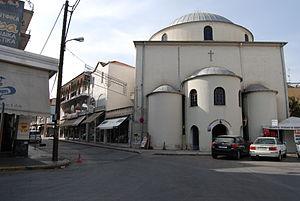
La Métropole de Dráma est un évêché du Patriarcat œcuménique de Constantinople, provisoirement autorisé à participer à la vie synodale de l'Église orthodoxe grecque. Son siège est à Dráma en Grèce, dans la région de Macédoine orientale. Son ressort s'étend sur la moitié orientale du district régional de Dráma, laissant la moitié septentrionale et occidentale à la Métropole de Zichni et Névrokopion.